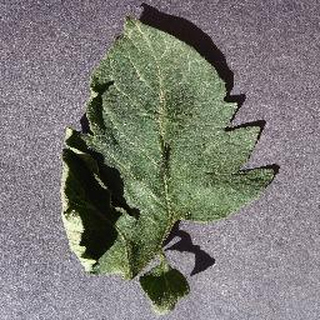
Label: healthy_tomato